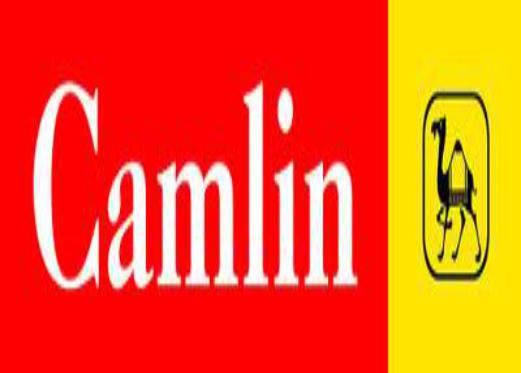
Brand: camlin
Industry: Medical